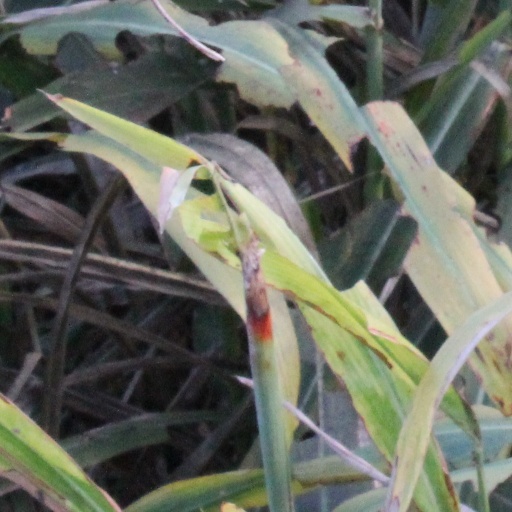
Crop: sorghum